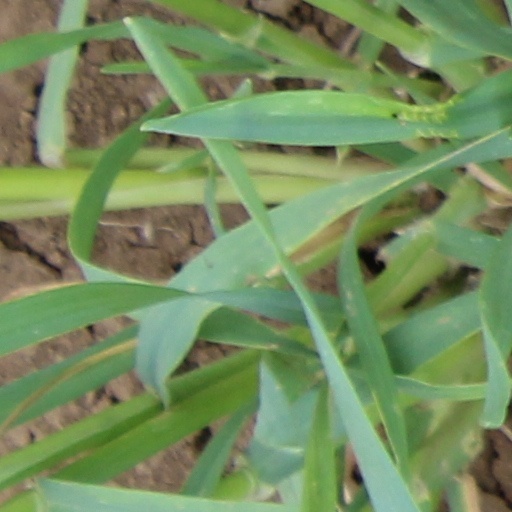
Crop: wheat